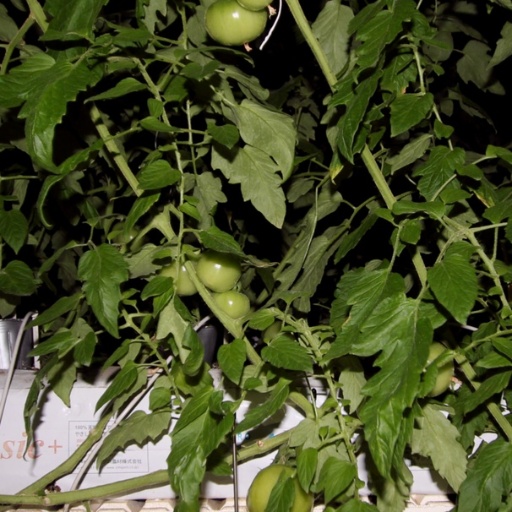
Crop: tomato